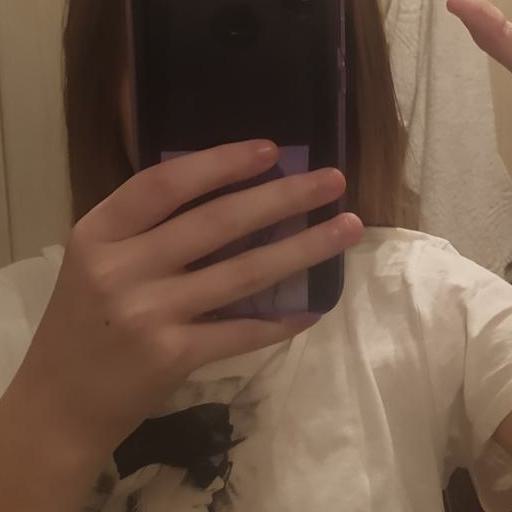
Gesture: no_gesture